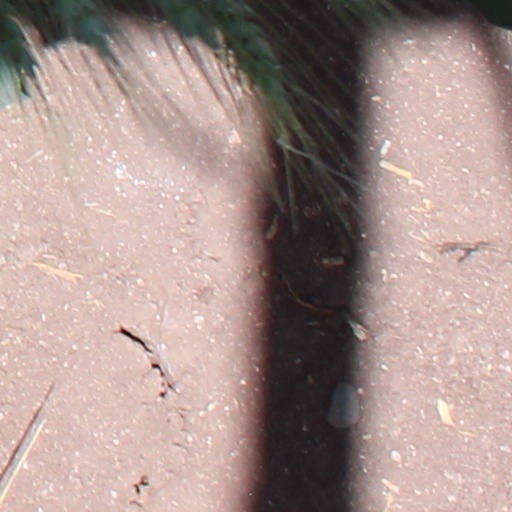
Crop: wheat